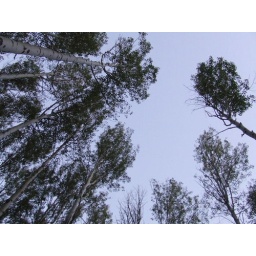
sleeping under a canopy of trees